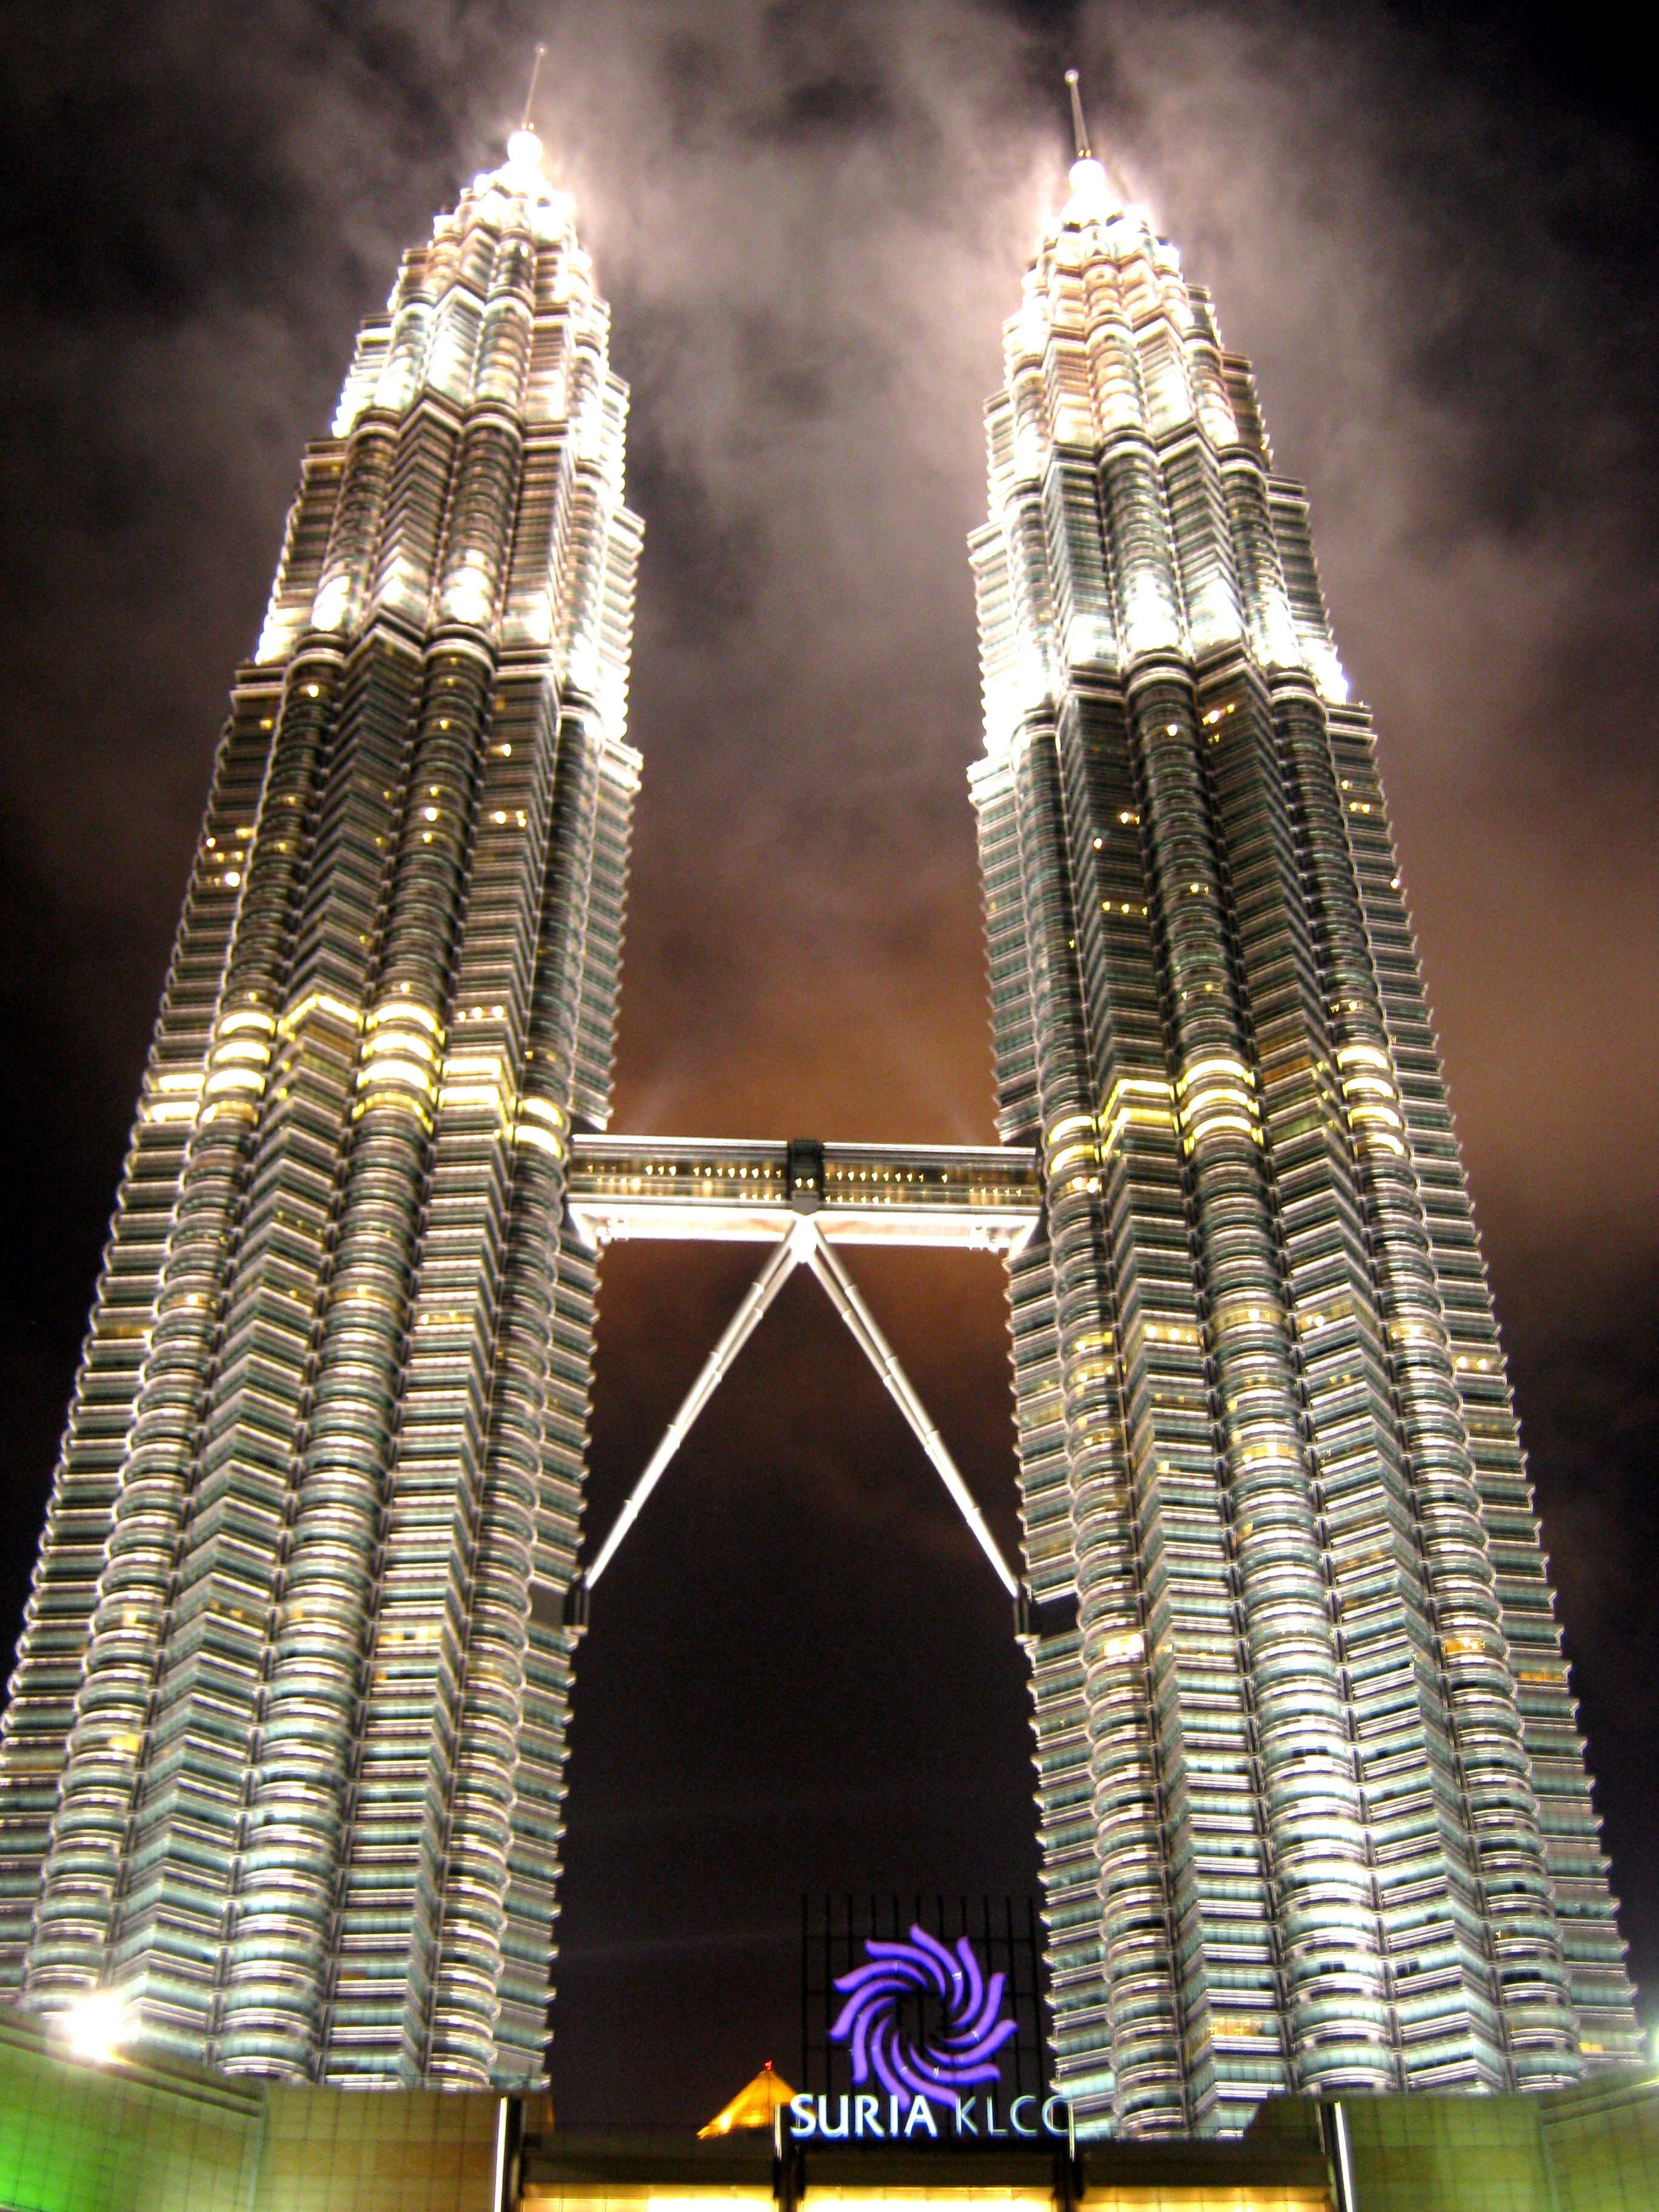
night, skyscraper, cityscape, high, tower, landmark, tower block, skyscrapers, kuala lumpur, symmetry, tall, malaysia, metropolis, twin towers, petronas towers, metropolitan area